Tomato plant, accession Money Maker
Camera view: vertical (180 deg); turntable rotation: 300 degrees
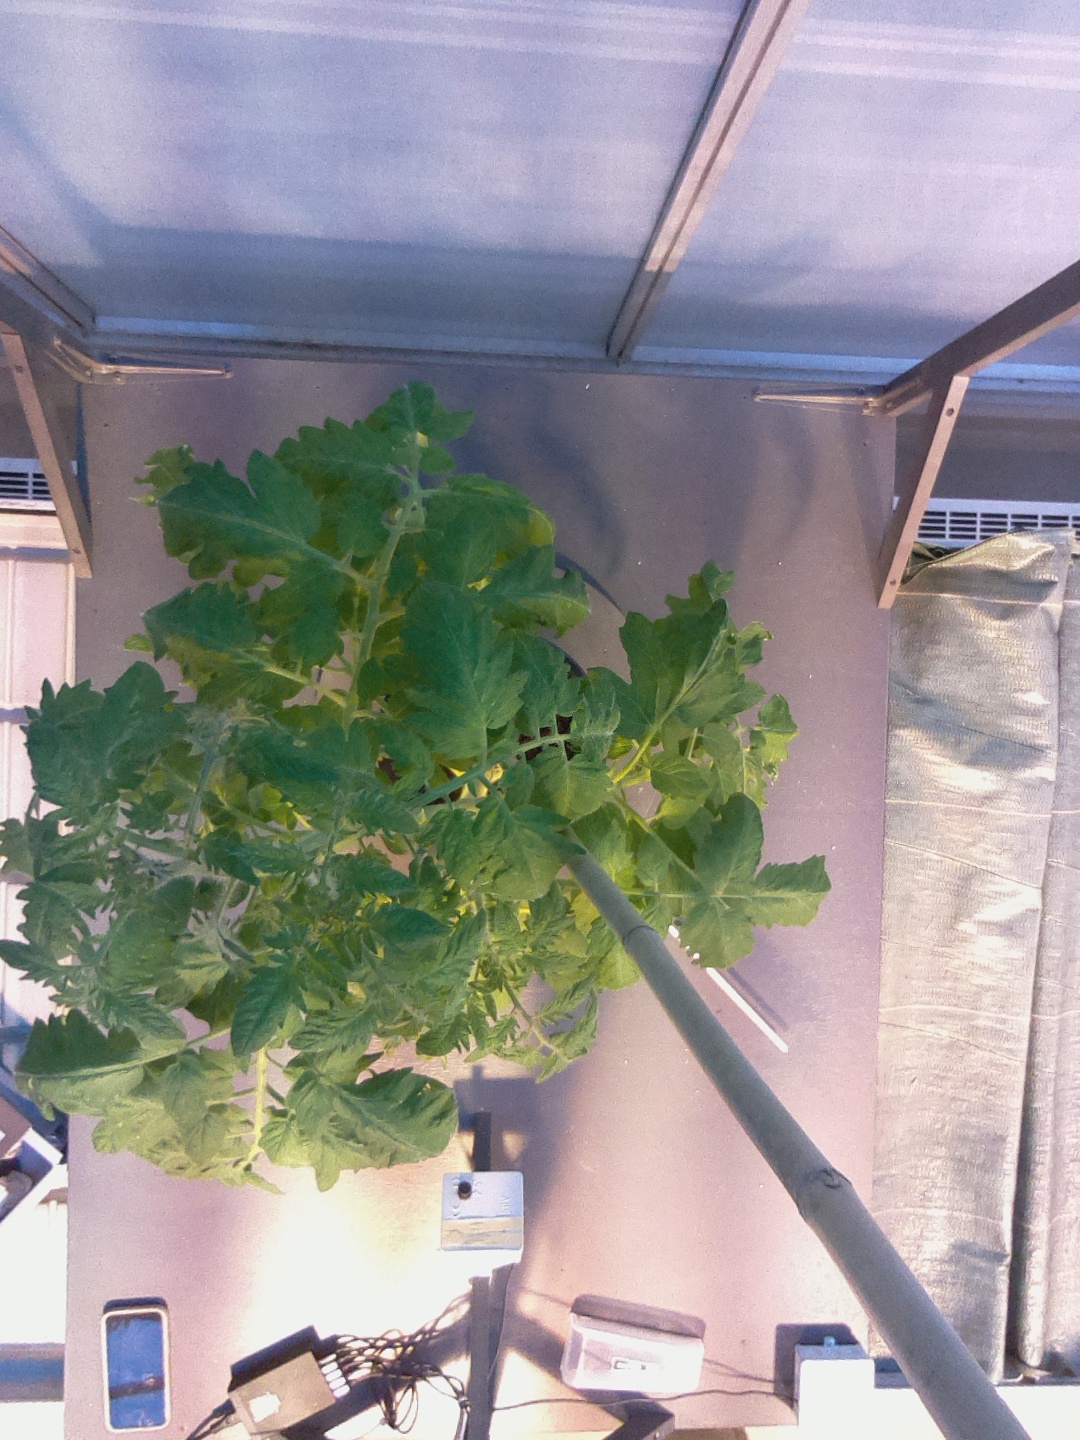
BBCH growth stage 63: 30%-40% of flowers open